Fauré Le Page

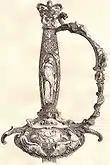
Hilt of the "épée" of the "Comte" of Paris, produced by Le Page, presented 2 May 1841.

Arquebusier and fourbisseur in Paris (1822–42) of King Louis XVIII, King Charles X and King Louis Philippe, and of the House of Orleans.